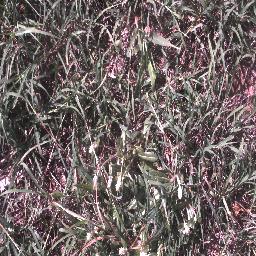
Label: negative